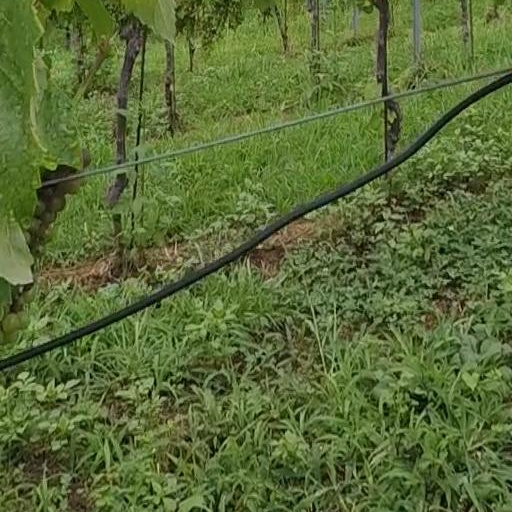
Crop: grape